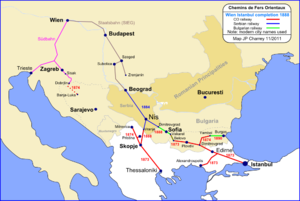
Les Chemins de fer Orientaux sont une compagnie de chemin de fer ottomane opérant en Roumélie et plus tard dans la partie européenne de Turquie, soit de 1870 à 1937.